Bangladesh Liberation War

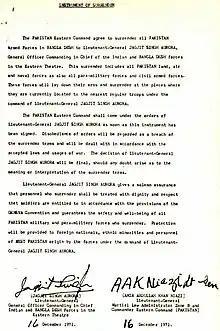
Pakistani Instrument of Surrender

Three Indian corps were involved in the liberation of East Pakistan. They were supported by nearly three brigades of Mukti Bahini fighting alongside them, and many more who were fighting irregularly. That was far superior to the Pakistani army of three divisions. The Indians quickly overran the country, selectively engaging or bypassing heavily defended strongholds. Pakistani forces were unable to effectively counter the Indian attack, as they had been deployed in small units around the border to counter the guerrilla attacks by the Mukti Bahini. Unable to defend Dacca, the Pakistanis surrendered on 16 December 1971.